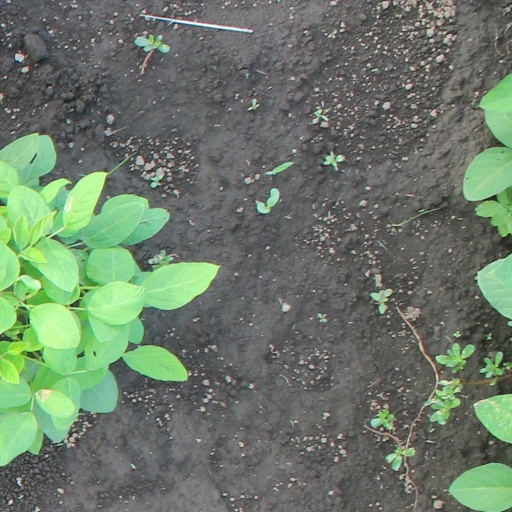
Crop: soybean